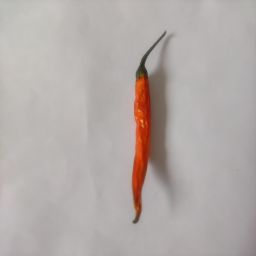
Crop: Chile Pepper
Quality: Dried